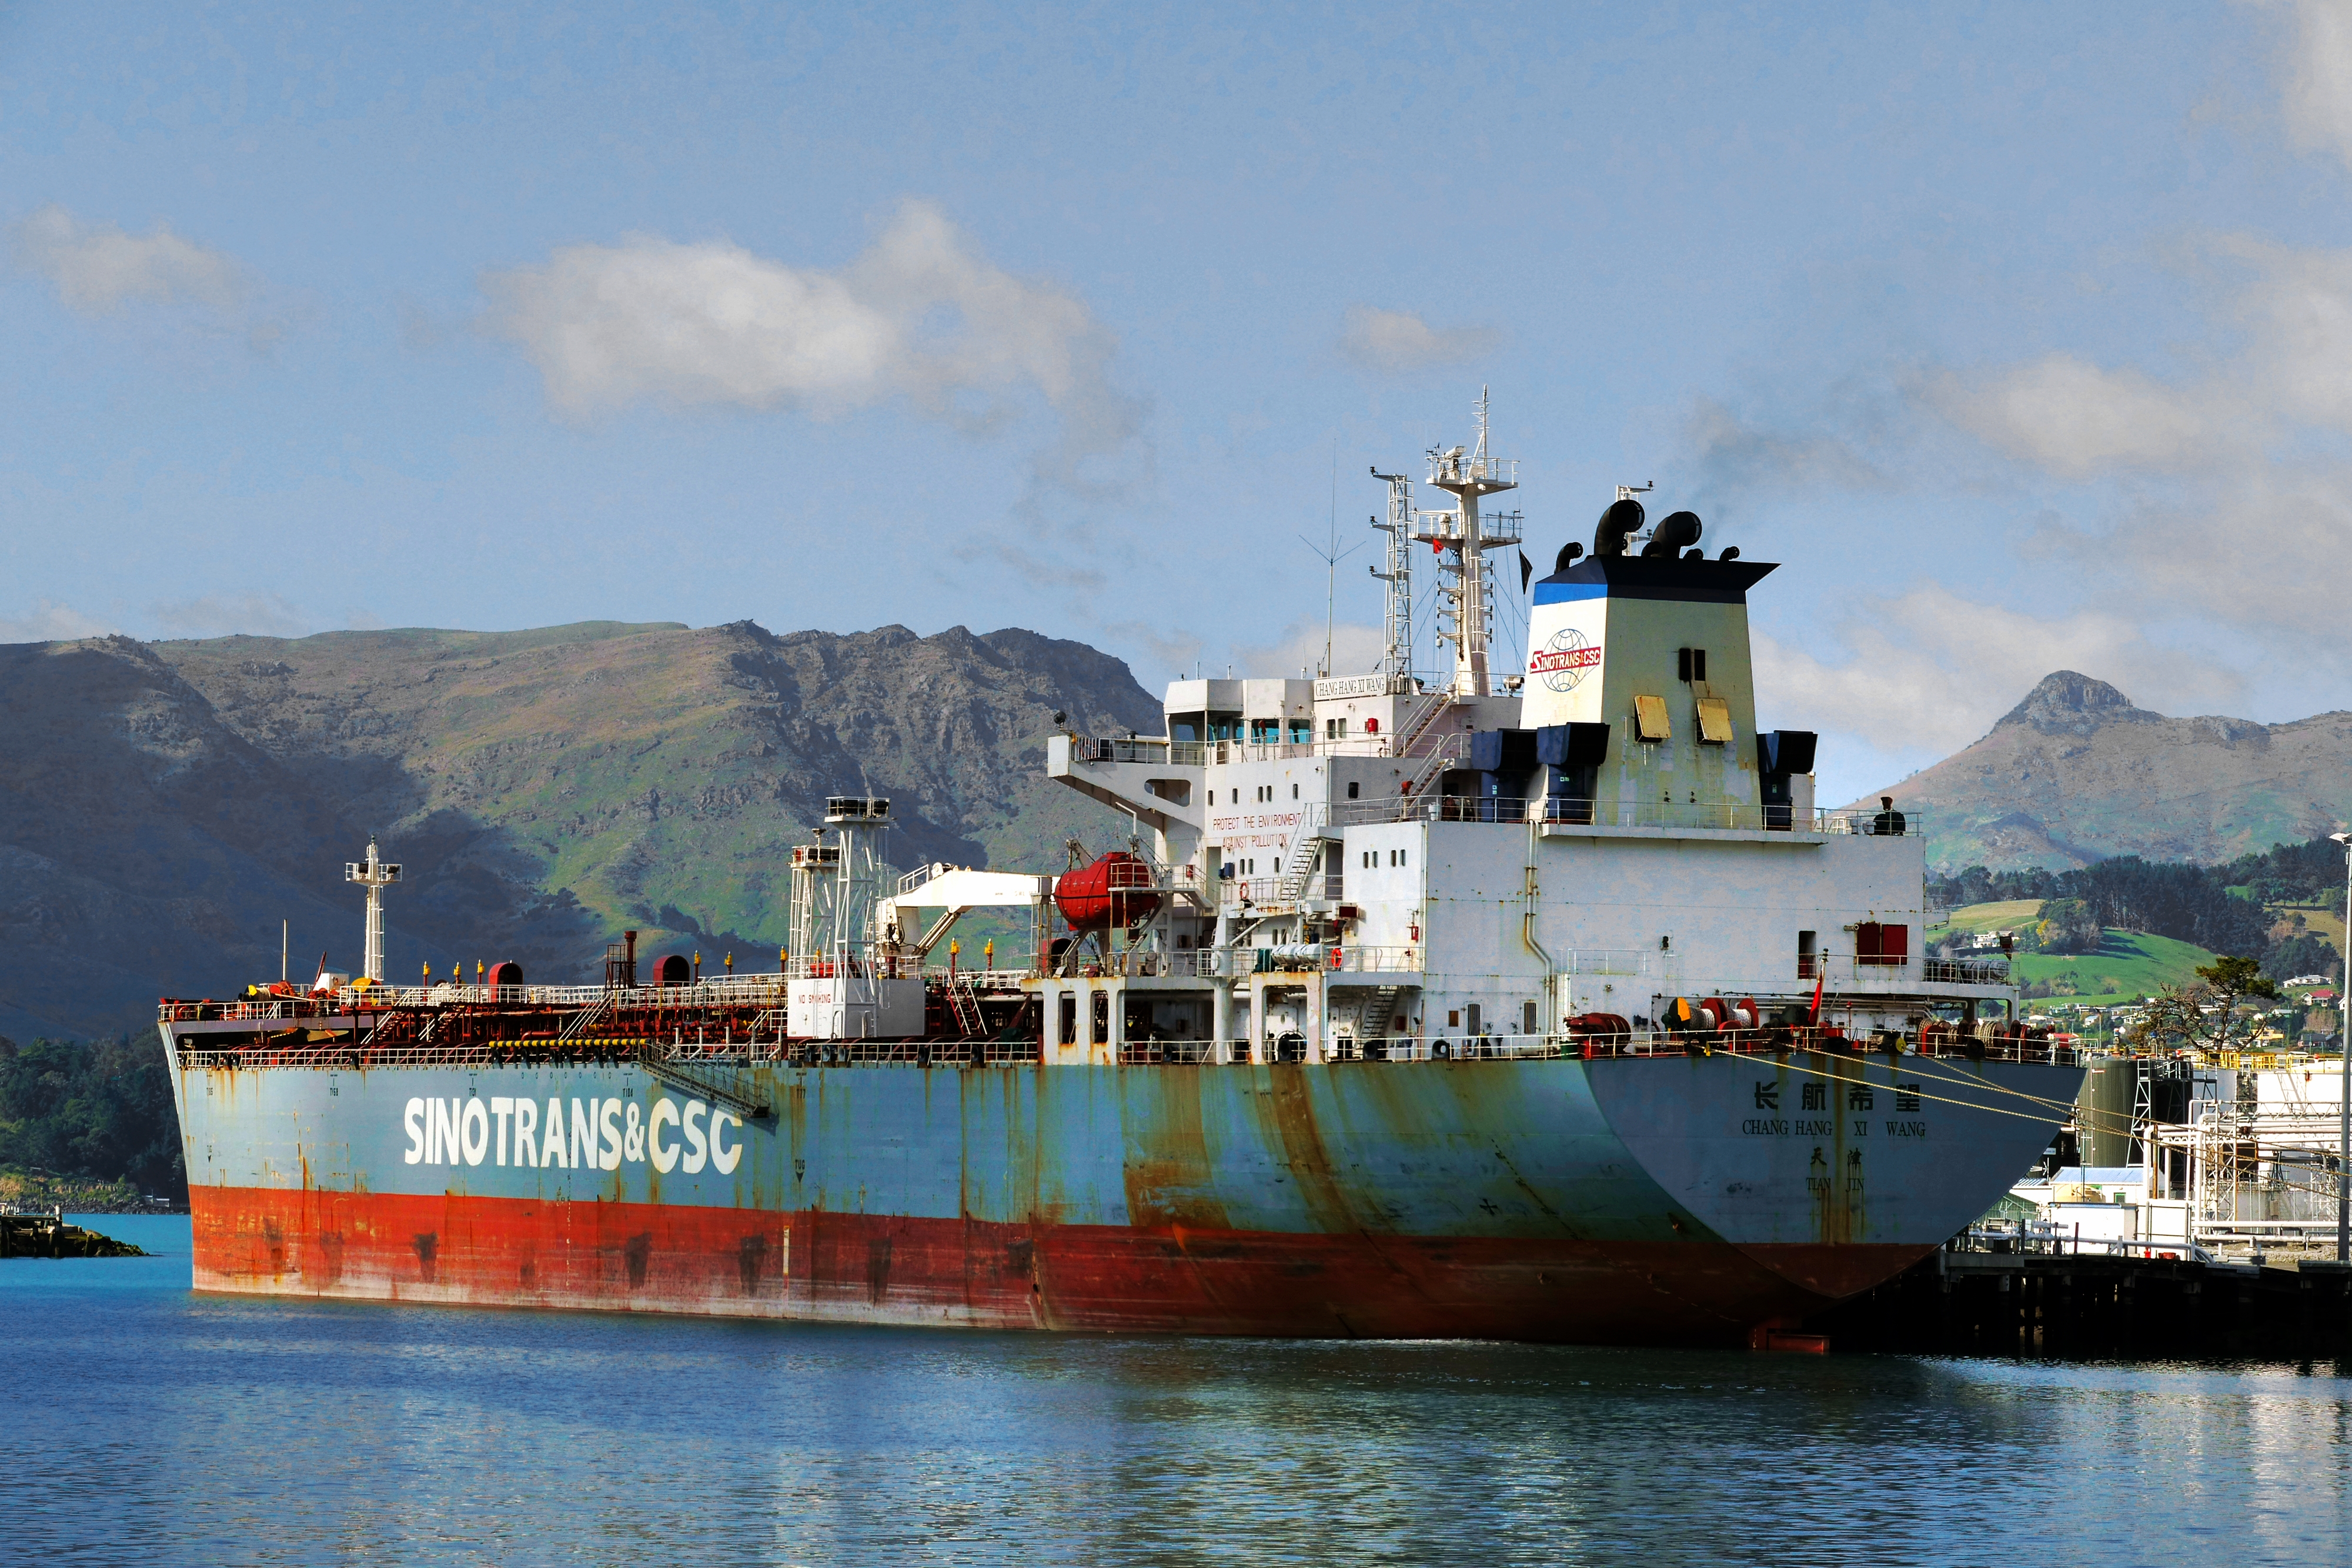
sea, ship, transport, vehicle, harbor, cargo ship, waterway, ferry, publicdomain, infrastructure, channel, lumixfz1000, tugboat, changhangxiwang, oiltanker, watercraft, container ship, freight transport, oil tanker, tank ship, bulk carrier, research vessel, floating production storage and offloading, anchor handling tug supply vessel, platform supply vessel, reefer ship, roll on roll off